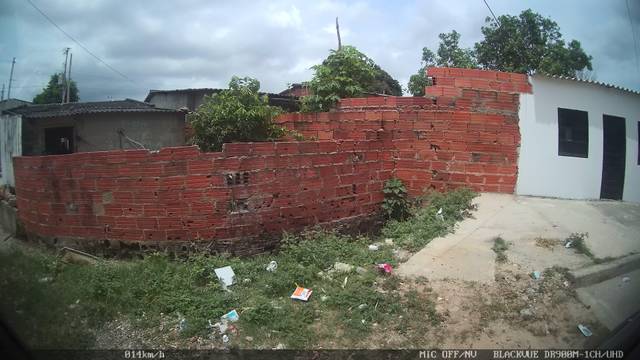
Region: Colombia
Coordinates: 10.939, -74.807